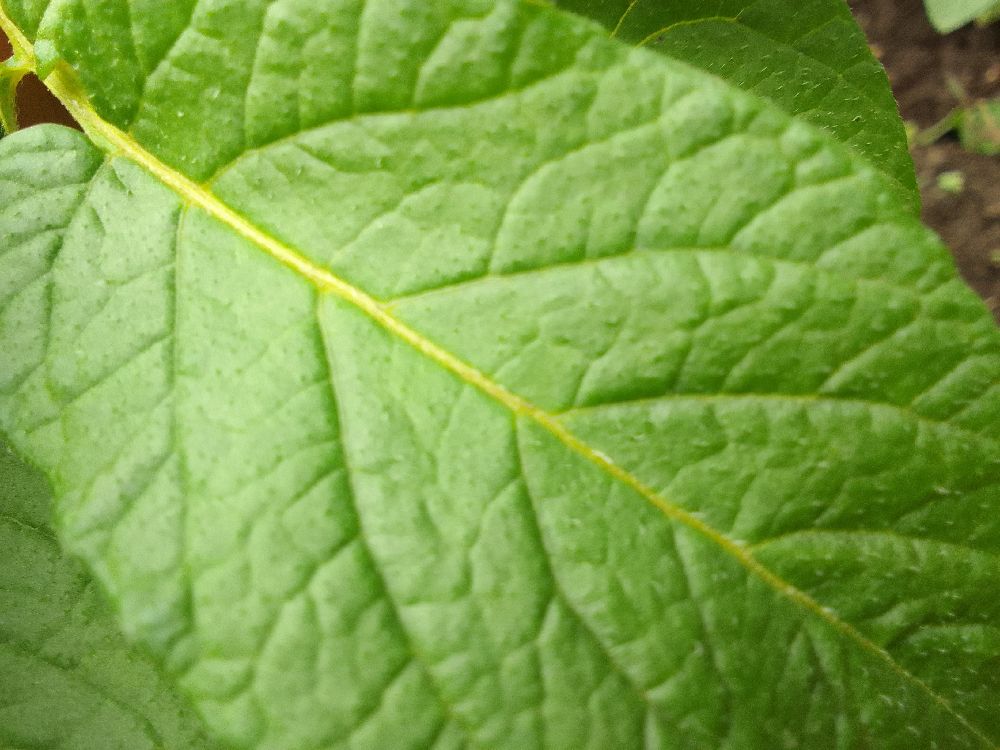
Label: Healthy